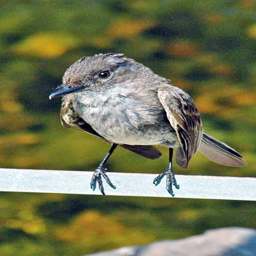
biological species : what really counts when landscaping for wildlife is the quality of the elements as viewed by the wildlife you are trying to attract .